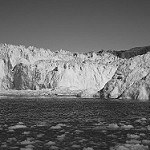
Label: B & W